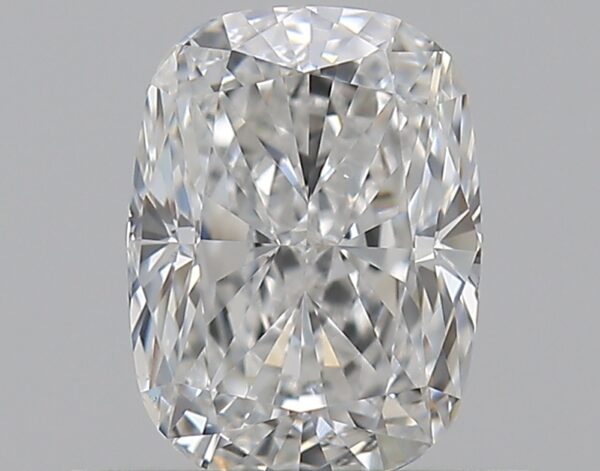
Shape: cushion
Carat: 0.7
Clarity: VS2
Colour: E
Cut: VG
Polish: EX
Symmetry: VG
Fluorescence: N
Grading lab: GIA
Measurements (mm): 5.91 x 4.39 x 3.15